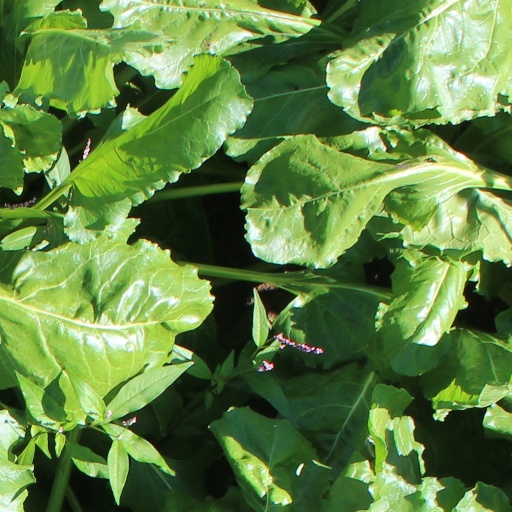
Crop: sugar beet